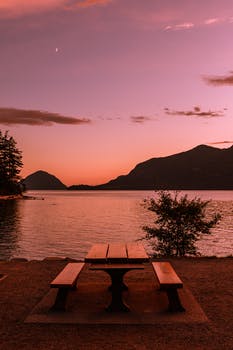
Label: No Watermark